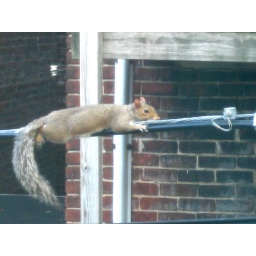
rivers goes crazy when squirrels inch by outside my bedroom window